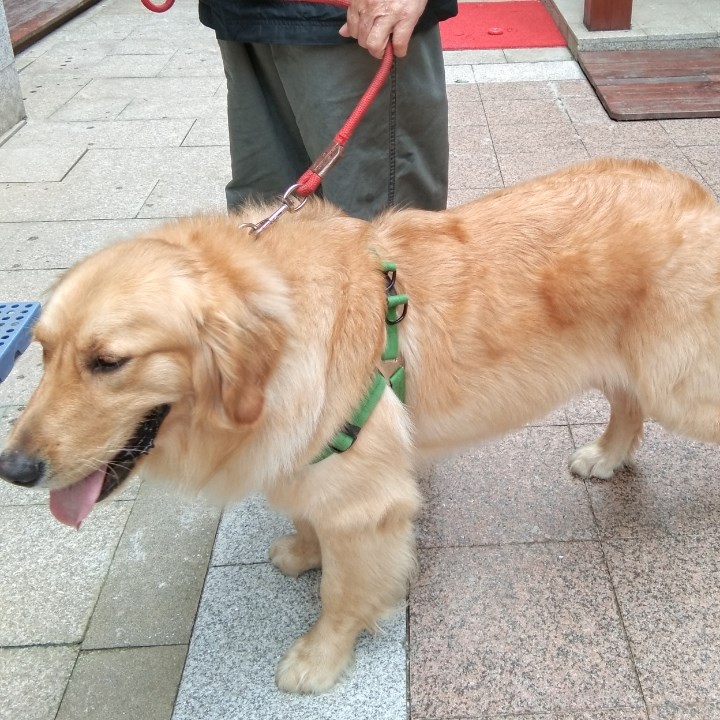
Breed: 5355-n000126-golden_retriever